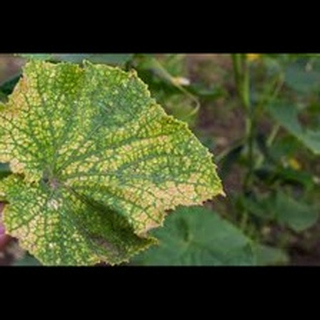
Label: wheat_mite